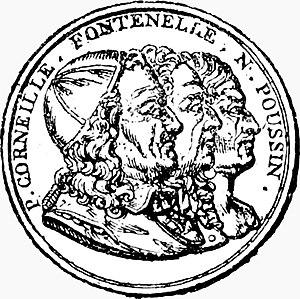
L’Académie des Sciences, Belles-Lettres et Arts de Rouen est une société savante née de la transformation officielle, le 17 juin 1744, par lettres patentes de Louis XV, de réunions d’amis férus de botanique dans un petit jardin du faubourg Bouvreuil.
Jean-Jacques Le Veau est un dessinateur et graveur au burin français né à Rouen le 9 janvier 1729, qui vécut rue Saint-Jacques à Paris où il est mort en avril 1786.